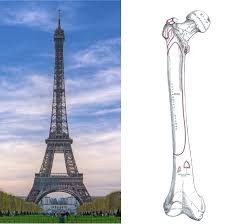
Landmark: Eiffel Tower